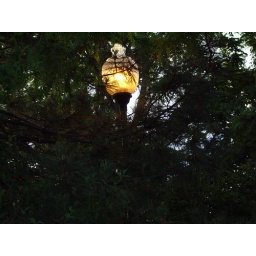
lamp post in pine